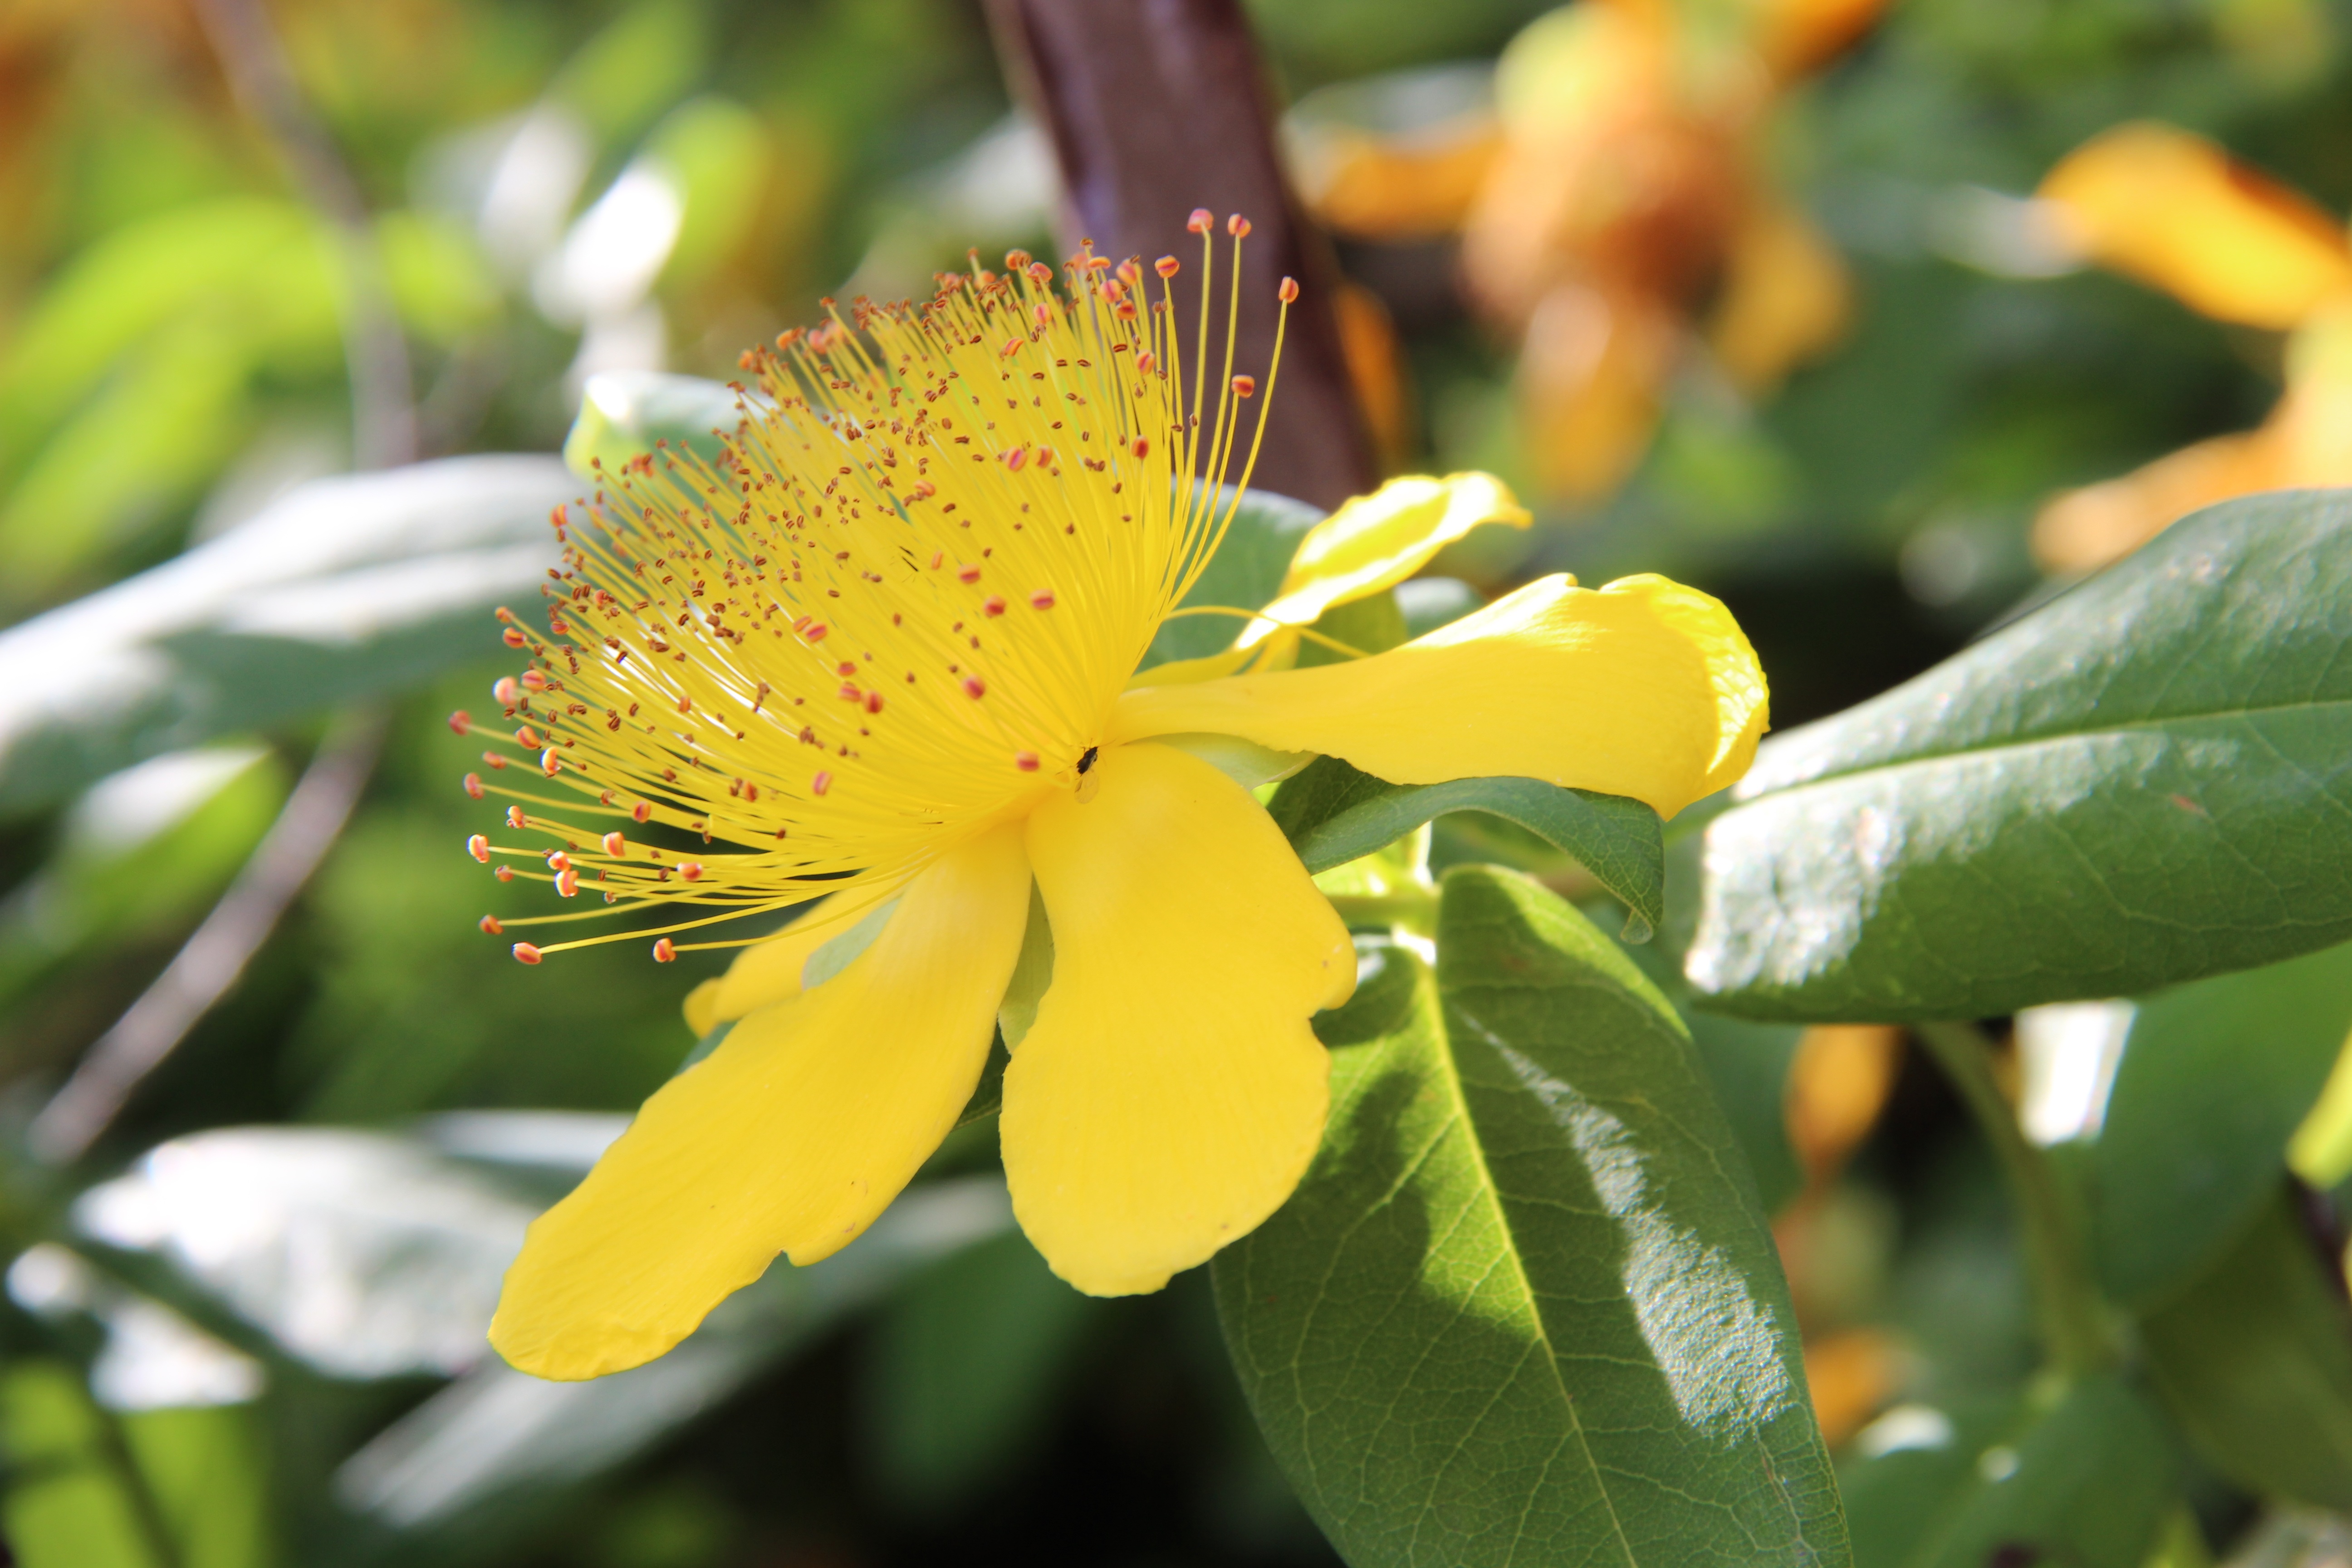
nature, blossom, plant, leaf, flower, bloom, summer, produce, evergreen, botany, yellow, close, flora, wildflower, close up, shrub, yellow flowers, nectar, hypericum, macro photography, flowering plant, rose of sharon, hypericaceae, land plant